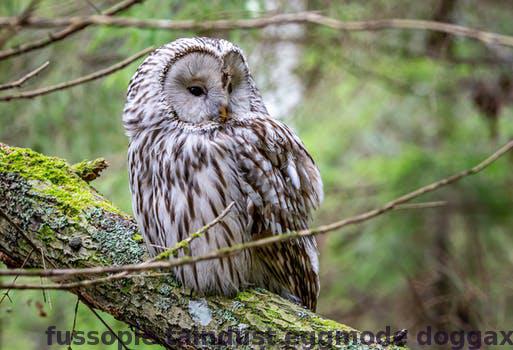
Label: Watermark